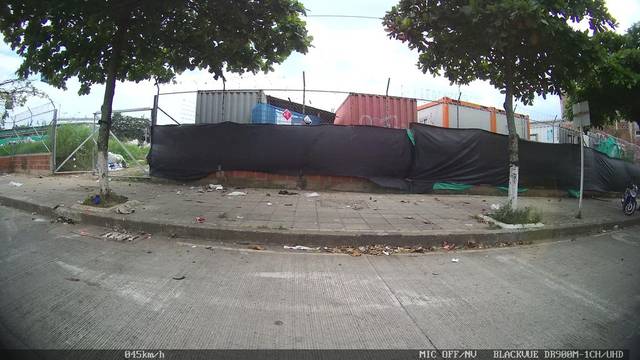
Region: Colombia
Coordinates: 3.416, -76.551